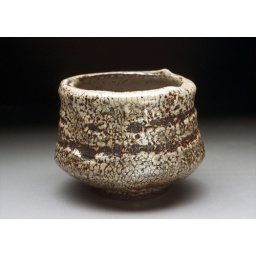
shino fired to cone 11 in gasfired reduction, over black mountain clay